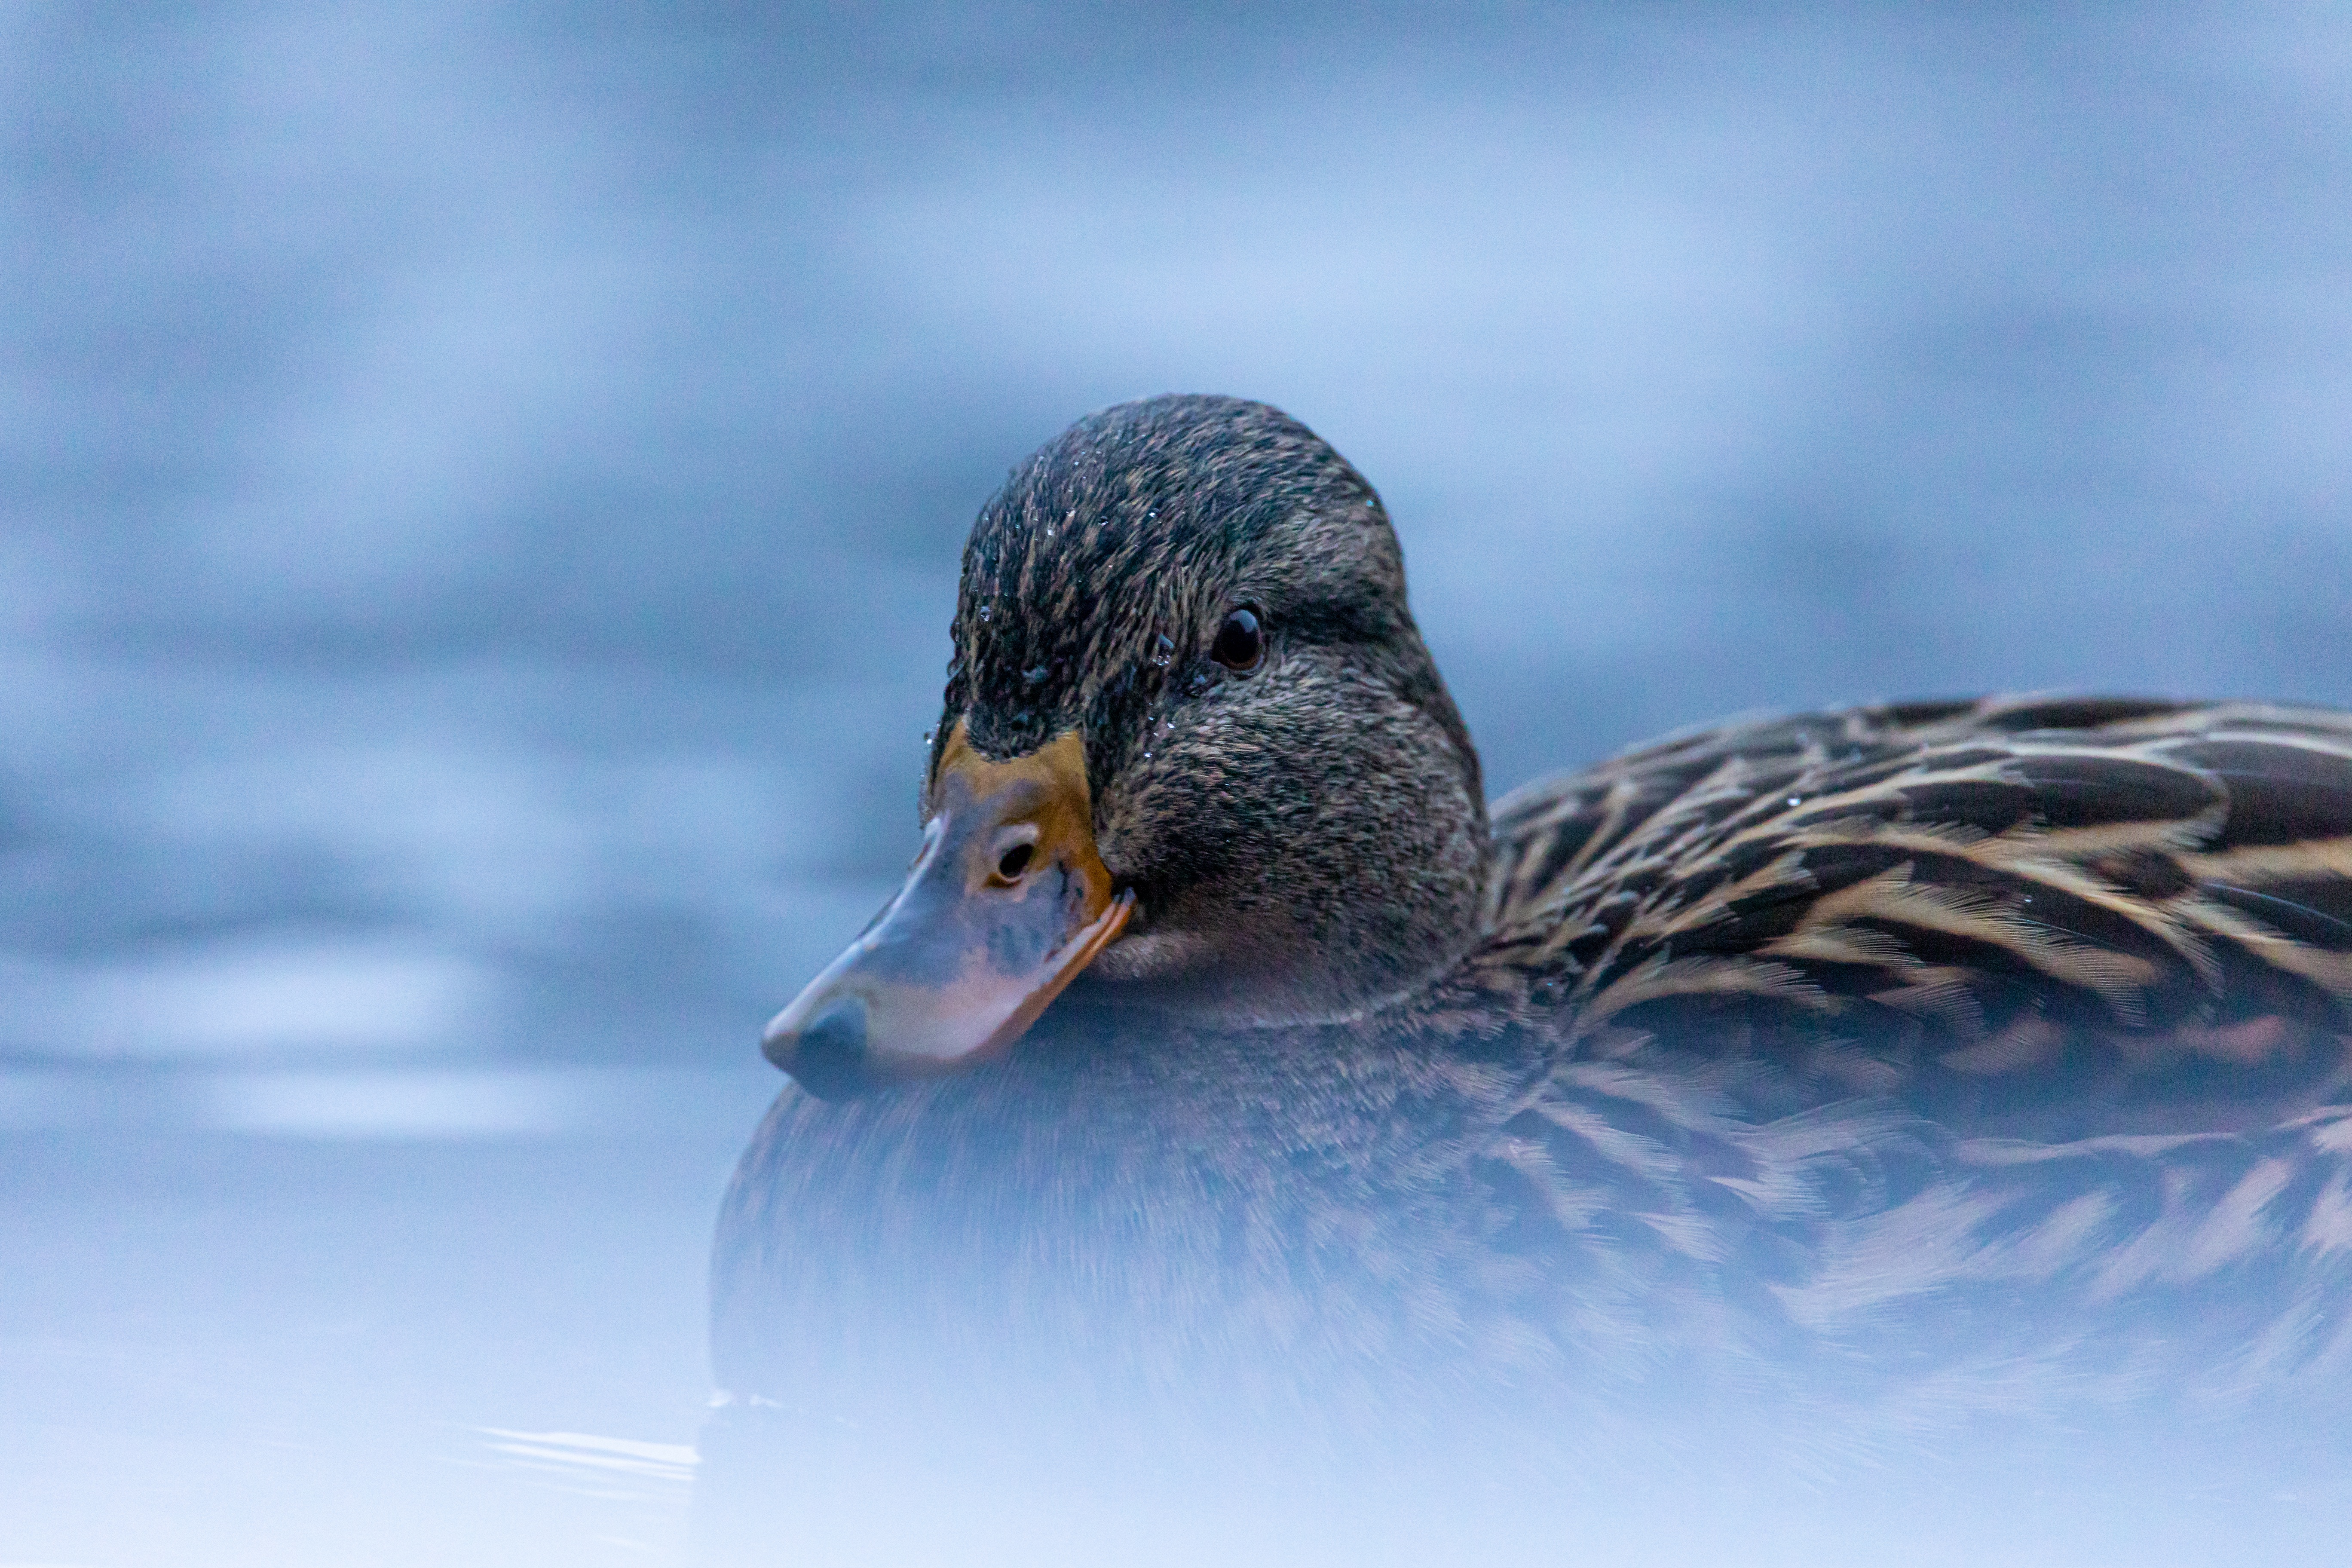
bird, water, beak, fluid, waterfowl, ducks, geese and swans, feather, duck, lake, water bird, electric blue, wind wave, seaduck, livestock, wildlife, wing, American Black Duck, fowl, wave